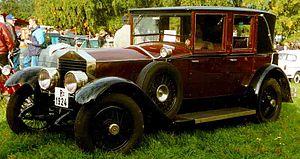
La Rolls-Royce 20HP fut produite en 2940 exemplaires.